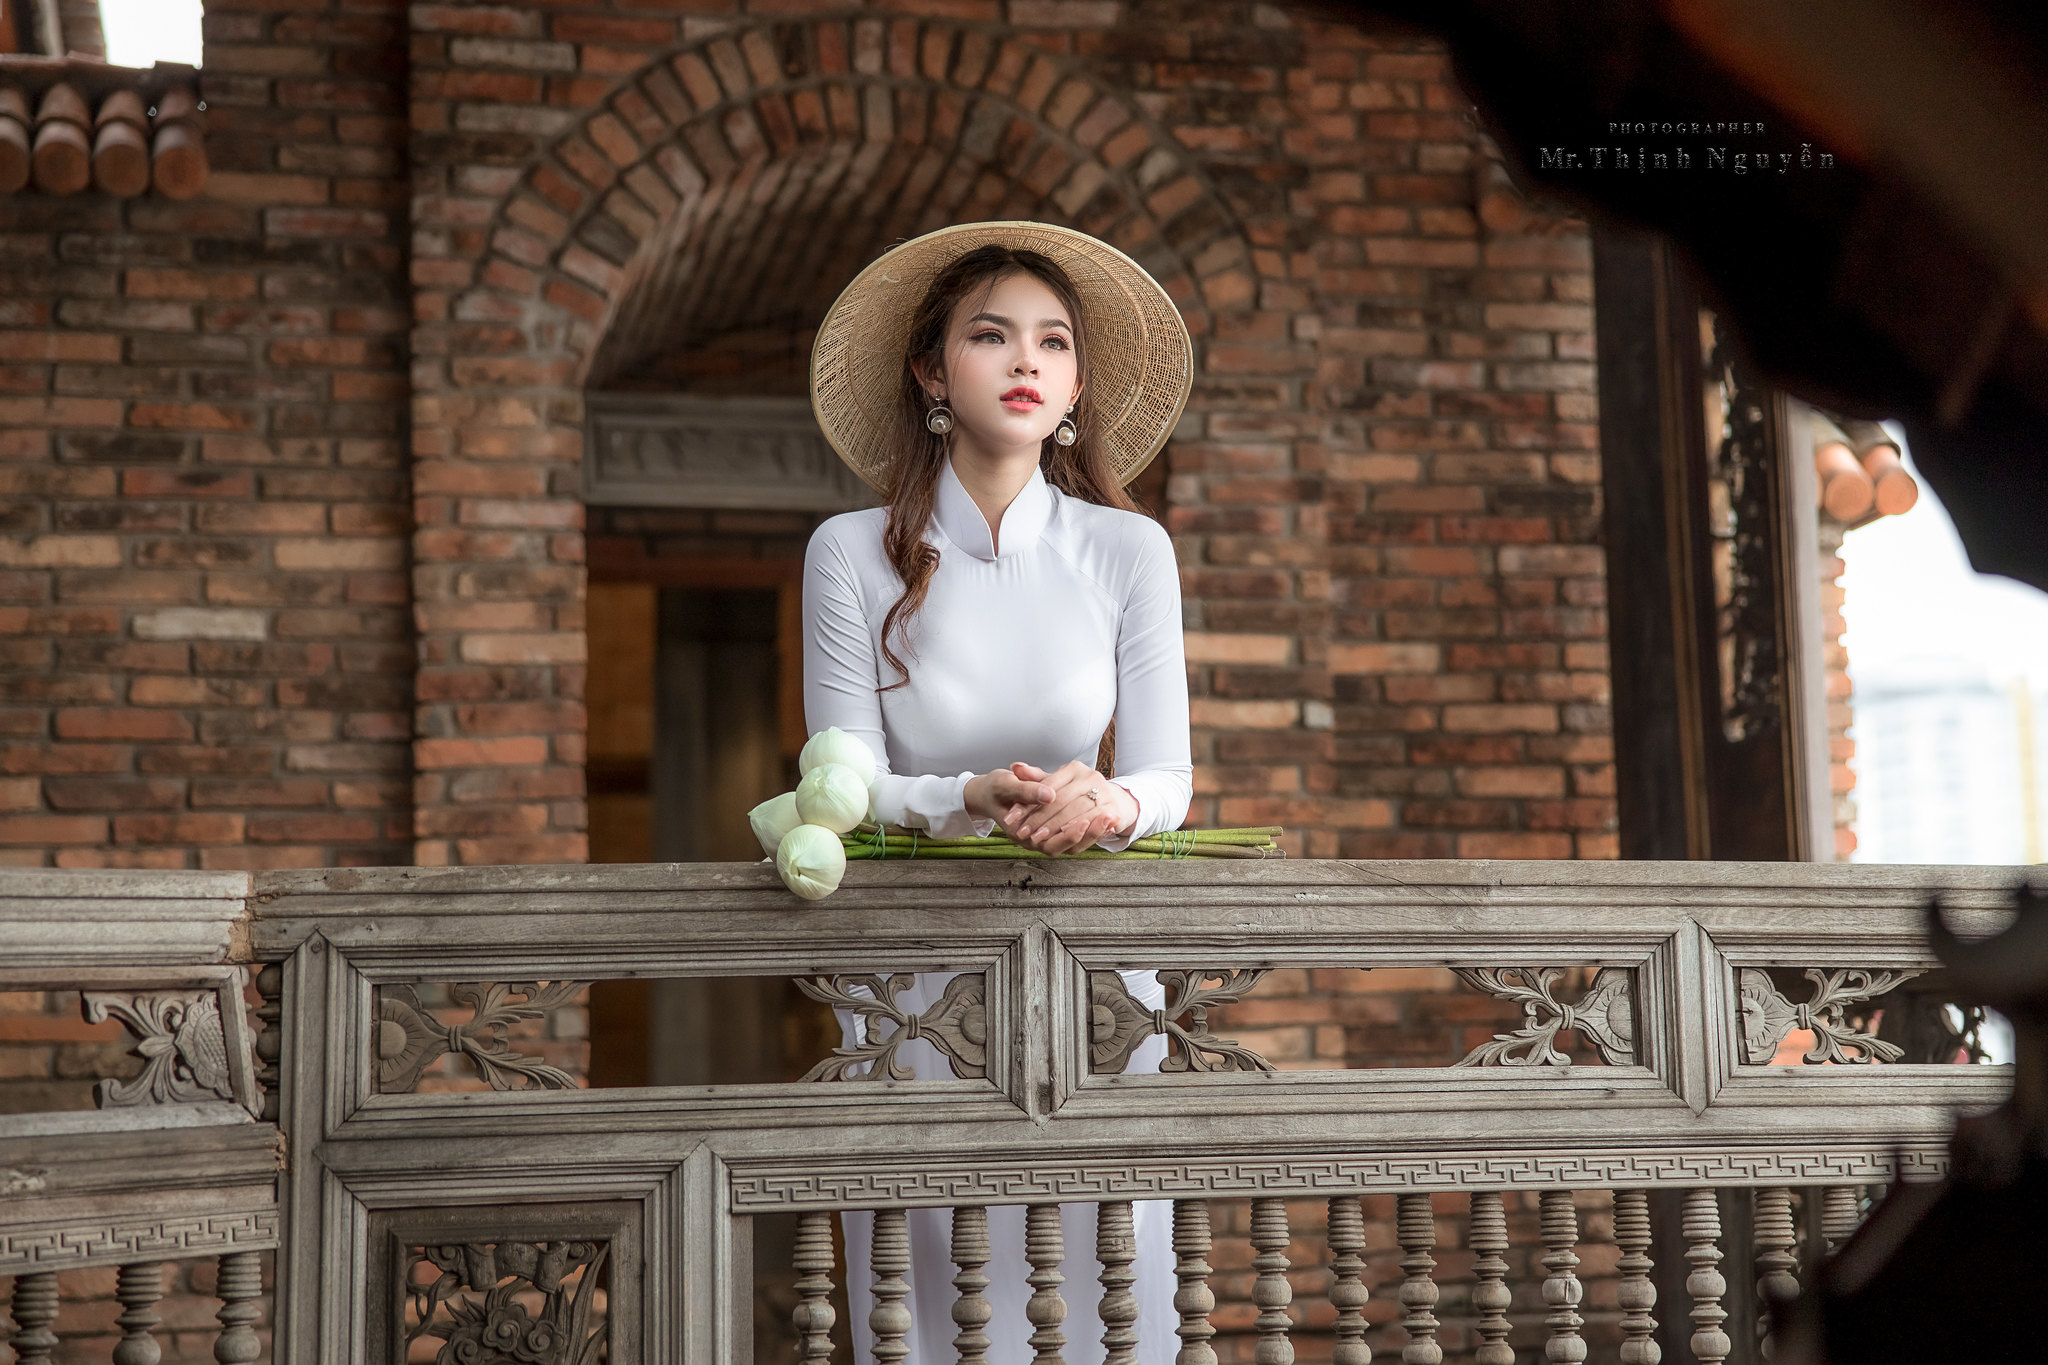
asian, girl, woman, wallpaper, sexy, models, photography, emotions, people, clothing, beauty, sweetness, portrait, temple, furniture, screenshot, sitting